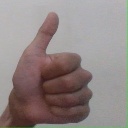
अक्षर: थ